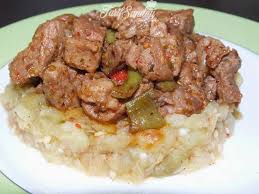
Yemek: et_sote